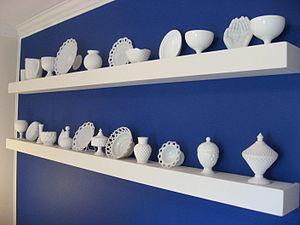
Affichage d'un verre de lait de collecte. العربية: عرض من الزجاج لجمع الحليب. 中文: 展示牛乳玻璃收藏。 日本語: 牛乳にガラスのコレクションが表示されます。 한국어: 디스플레이의 우유를 유리 모음입니다.